King Tut's Wah Wah Hut

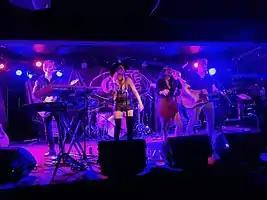
Delta Rae performing in 2018

Many famous acts have performed at King Tut's, including Amy Macdonald, Oasis, Rage Against the Machine, Biffy Clyro, Radiohead, Blur, Redd Kross, Travis, Pulp, The Verve, Crowded House, Wheatus, Average White Band, Goldfinger, Chuck Prophet and Beck. Paolo Nutini praised King Tut's variety: "I've never actually seen a big band at King Tut's, you know that? But it's the kind of place you can see anything. One night they'll have a really great band playing their ass off and the next there'll be a nice acoustic thing on. One gig I remember seeing there is Matt Berry, from "The Mighty Boosh" and "Garth Marenghi". That just shows what a range of stuff you can find in Tut's."